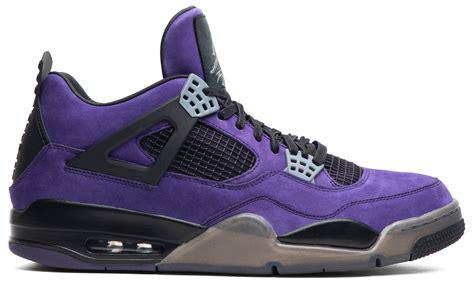
Brand: Jordan
Model: 4 Retro